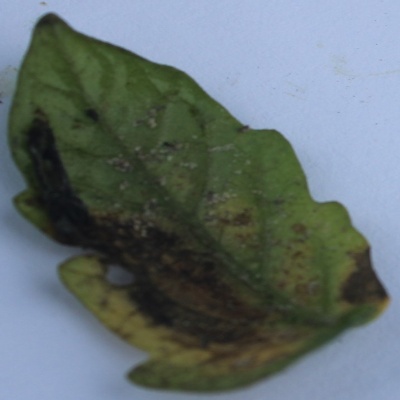
Crop: Tomato
Condition: verticulium wilt